Ueno Zoo Monorail

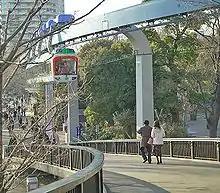
The Ueno Zoo Monorail carried passengers within the Ueno Zoo.

The number of cars in Japan rose since the end of World War II, which caused heavy traffic congestions around Tokyo. Trams and bus routes operated by Tokyo Metropolitan Bureau of Transportation suffered from delays and loss of passengers caused by traffic congestions. The subway network in Tokyo was in construction from pre-war, and the Bureau of Transportation was also building their own subway line in 1958, but subways were expensive to build. Monorails were considered as the alternative to other transportation methods such as buses and subways, and Ueno Zoo was selected as the site for the monorail line. Monorails were in development at the time, and the Bureau of Transportation worked with Toshiba and Nippon Sharyo to develop a new method. The method was similar to the Wuppertal Schwebebahn, although it used rubber tires instead. This monorail was called "Ueno-style."